Silvana
Also known as:
fa - Persian: سیلوانا
Category: cookies (sandwich cookie)
Cuisine: Filipino
Associated cuisines: Filipino
Area: Philippines
Countries: Philippines
Region: South Eastern Asia

The dish is frozen cookie consisting of a layer of buttercream sandwiched between two cashew-meringue wafers coated with cookie crumbs.

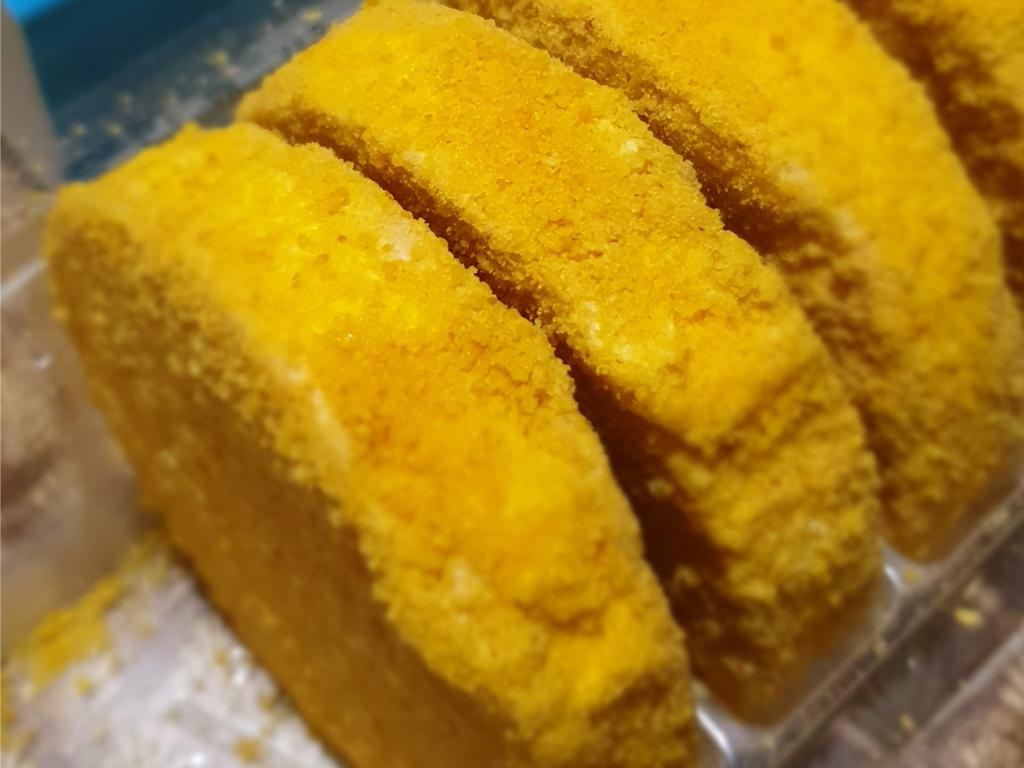